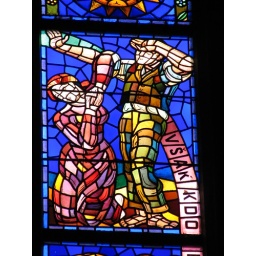
Up close shot of a section of a stained glass window in St. Vitus's Cathedral. Prague. May 2006.